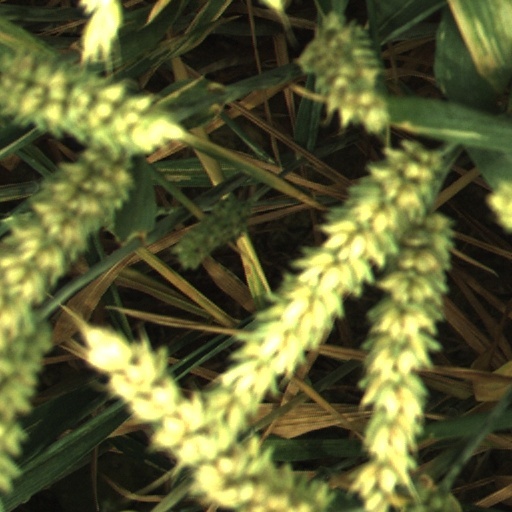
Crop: wheat